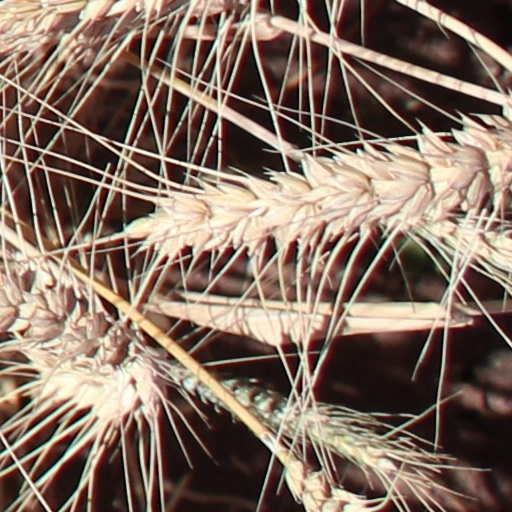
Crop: wheat